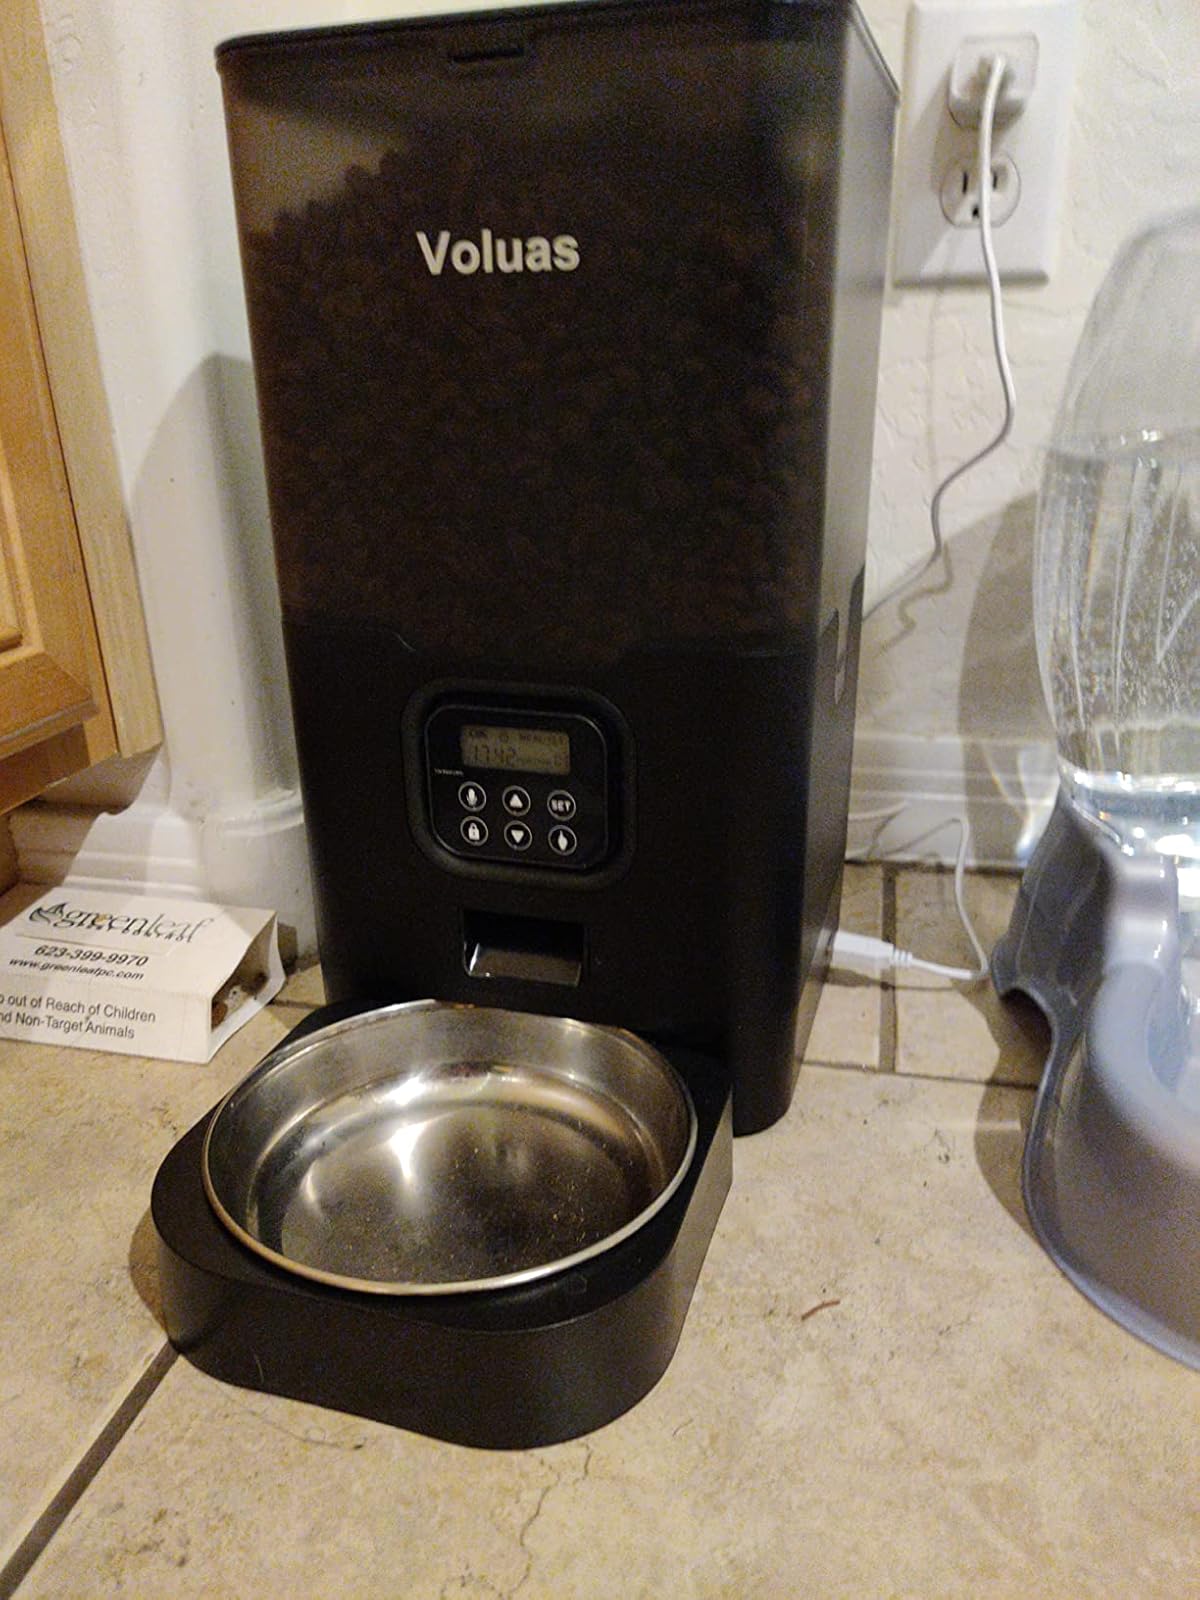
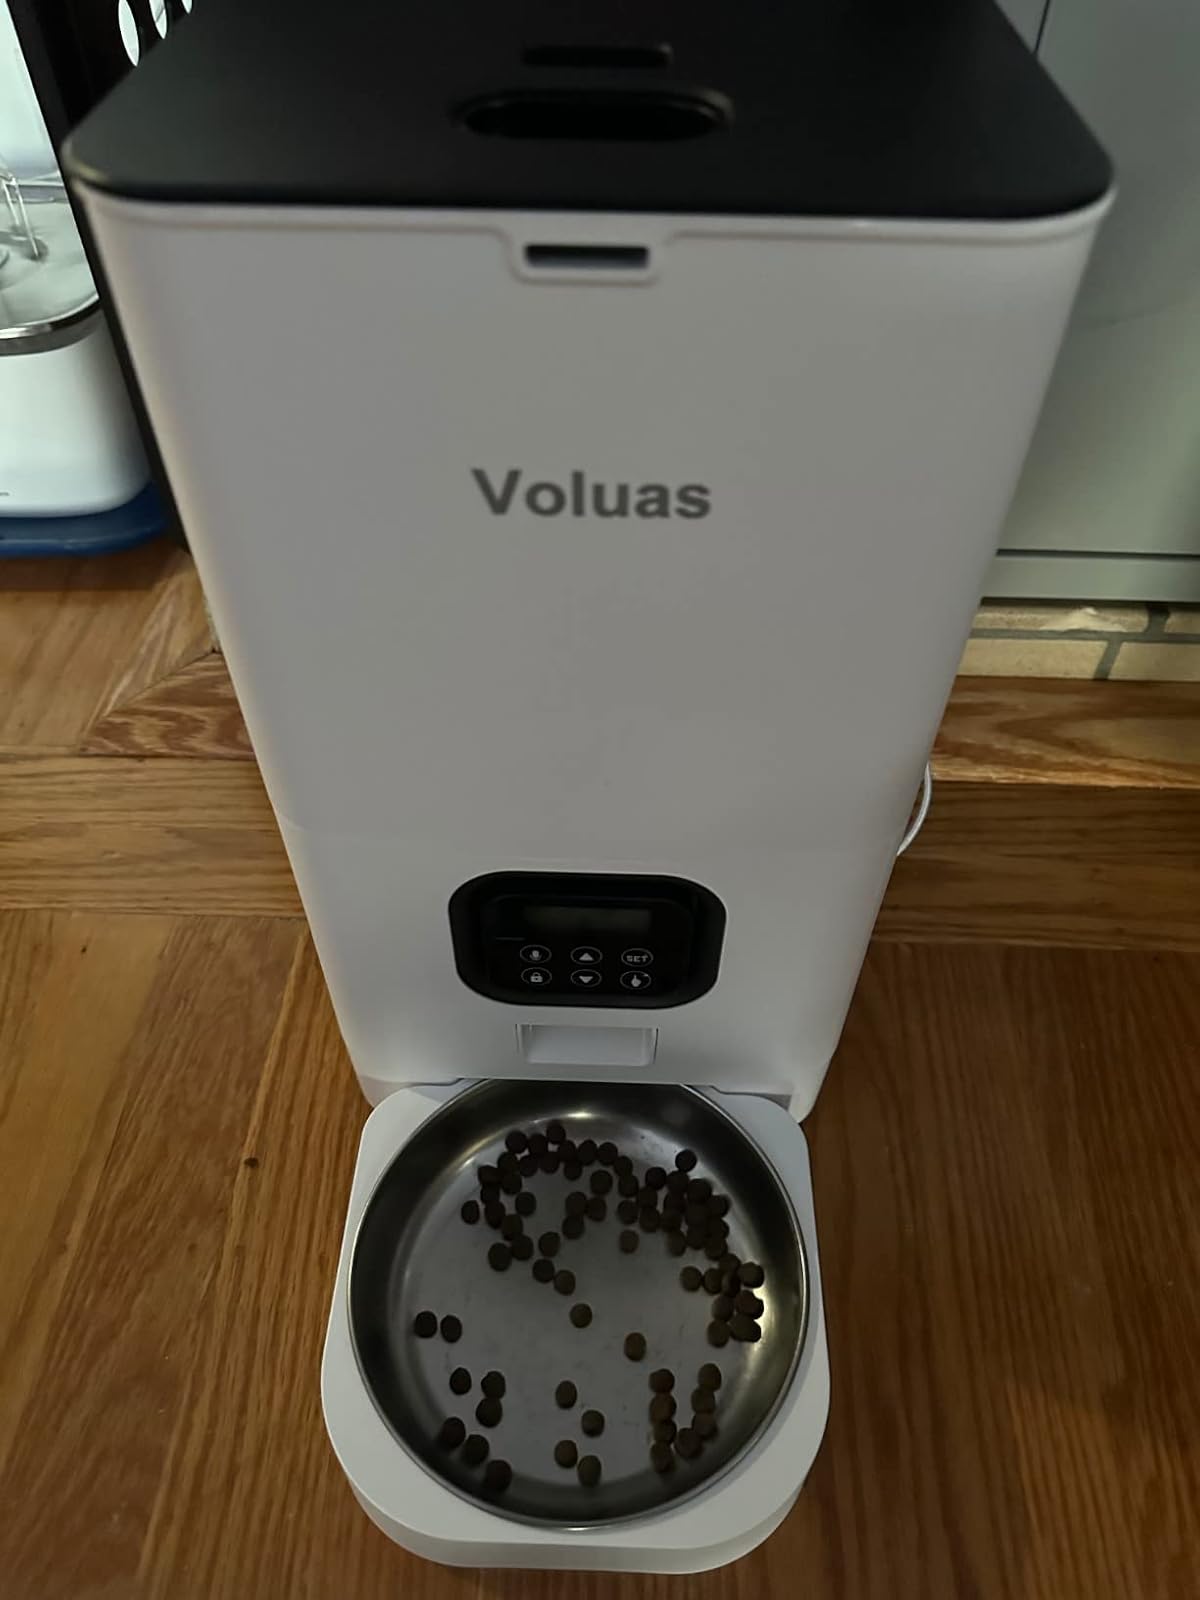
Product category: items_feeder
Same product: no